Tonic Breed

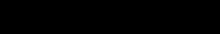
Original Tonic Breed logo

In 2003, Patrik Svendsen and Bjørn Myhren got to know each other when they found out they shared the same interest in music. They were classmates and so was Rudi Golimo. In 2006, Svendsen and Myhren started playing together, both of them guitar. Golimo wanted to join in as well, and by Svendsen and Myhren's request, he bought a bass guitar. They had a lot of tryouts with different drummers in a period of time. It was first when the three of them met Daniel Pettersen they considered themself as a full band for the first time. The first rehearsal with this four-man lineup was in September 2006. The band then started practice in Pettersen's garage.